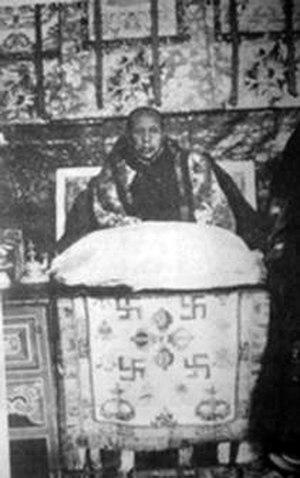
Ngawang Sungrab Thutob est le 3ᵉ Taktra Rinpoché, et régent du Tibet.